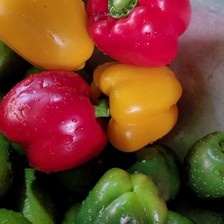
Label: capsicum